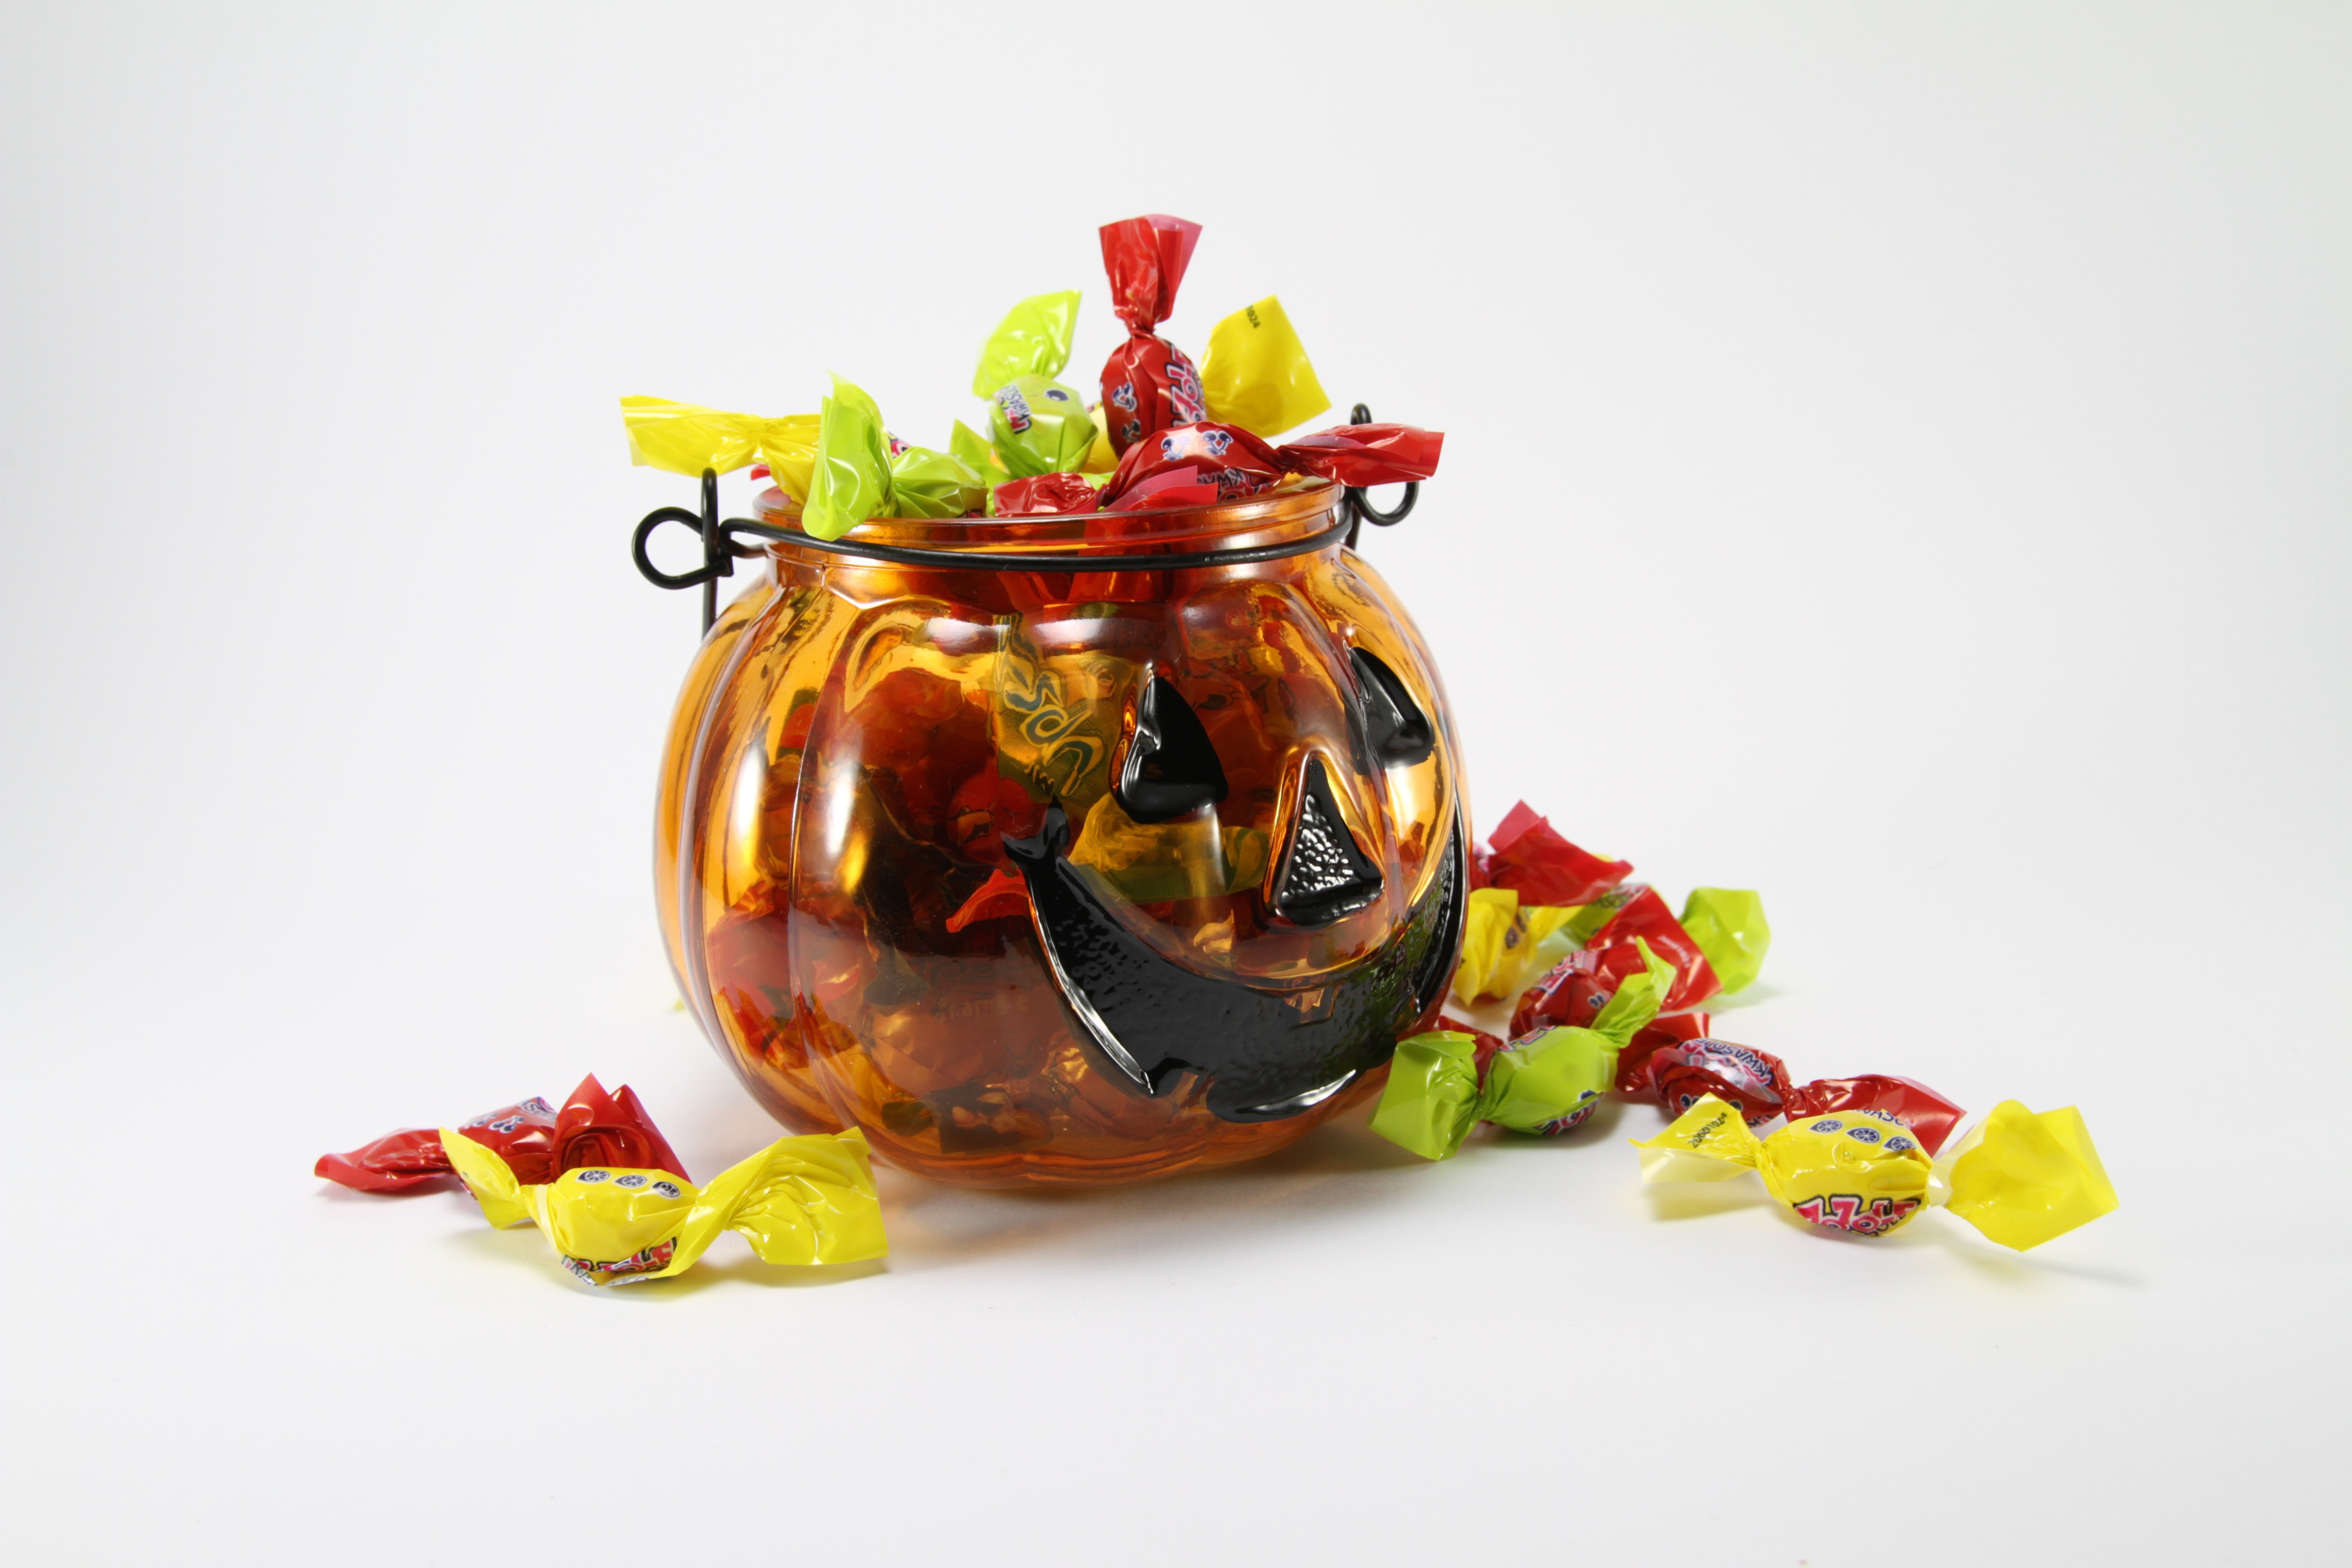
fruit, fall, flower, spooky, isolated, food, produce, autumn, halloween, still life, painting, scary, sweets, holidays, seasonal, candy, or, decorations, traditional, pumpkins, trick, treat, buckets